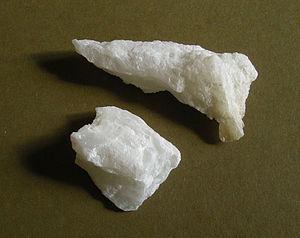
Talc de Luzenac (Ariège)
Luzenac est une commune française, située dans le département de l'Ariège en région Occitanie.